Delta Air Lines Flight 1141

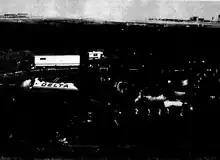
Wreckage of the aircraft

Delta Air Lines Flight 1141 was a scheduled domestic passenger flight between Dallas Fort Worth International Airport, Texas, and Salt Lake City International Airport, Utah. On August 31, 1988, the flight, using a Boeing 727-200 series aircraft, crashed during takeoff at DFW, resulting in 14 deaths and 76 injuries among the 108 on board. The cause of the crash was the crew's failure to configure the airplane's flaps or slats for takeoff. The aircraft's take-off warning system (TOWS) also malfunctioned and failed to warn the crew of the problem. Recordings from the cockpit voice recorder revealed that the crew had improperly engaged in casual conversation on various matters unrelated to the operation of the flight, which may have distracted them from properly performing their duties. The recordings, which were broadcast repeatedly by the press, proved so embarrassing that a law was subsequently passed to prohibit the release of cockpit voice recordings. Since the passage of that law, only written transcripts have been released rather than the voice recordings themselves.